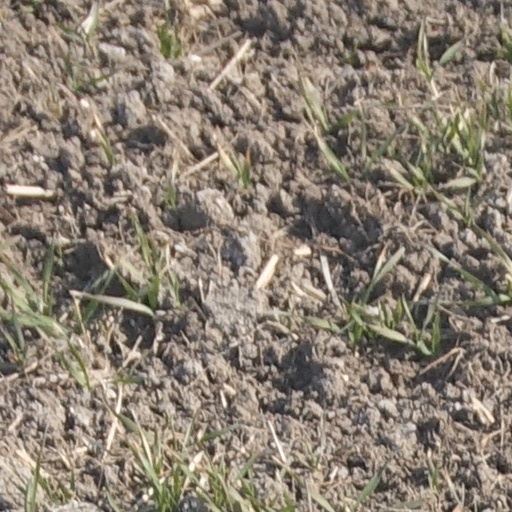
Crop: wheat